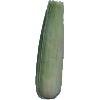
Label: Corn Husk 1